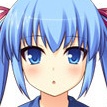
Portrait style: Anime Portrait